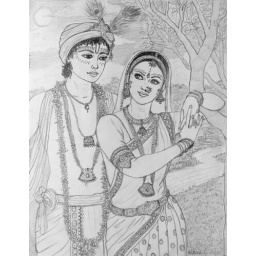
Radha and Krishna in the moonlit forest of Vrindavan. pencil on paper